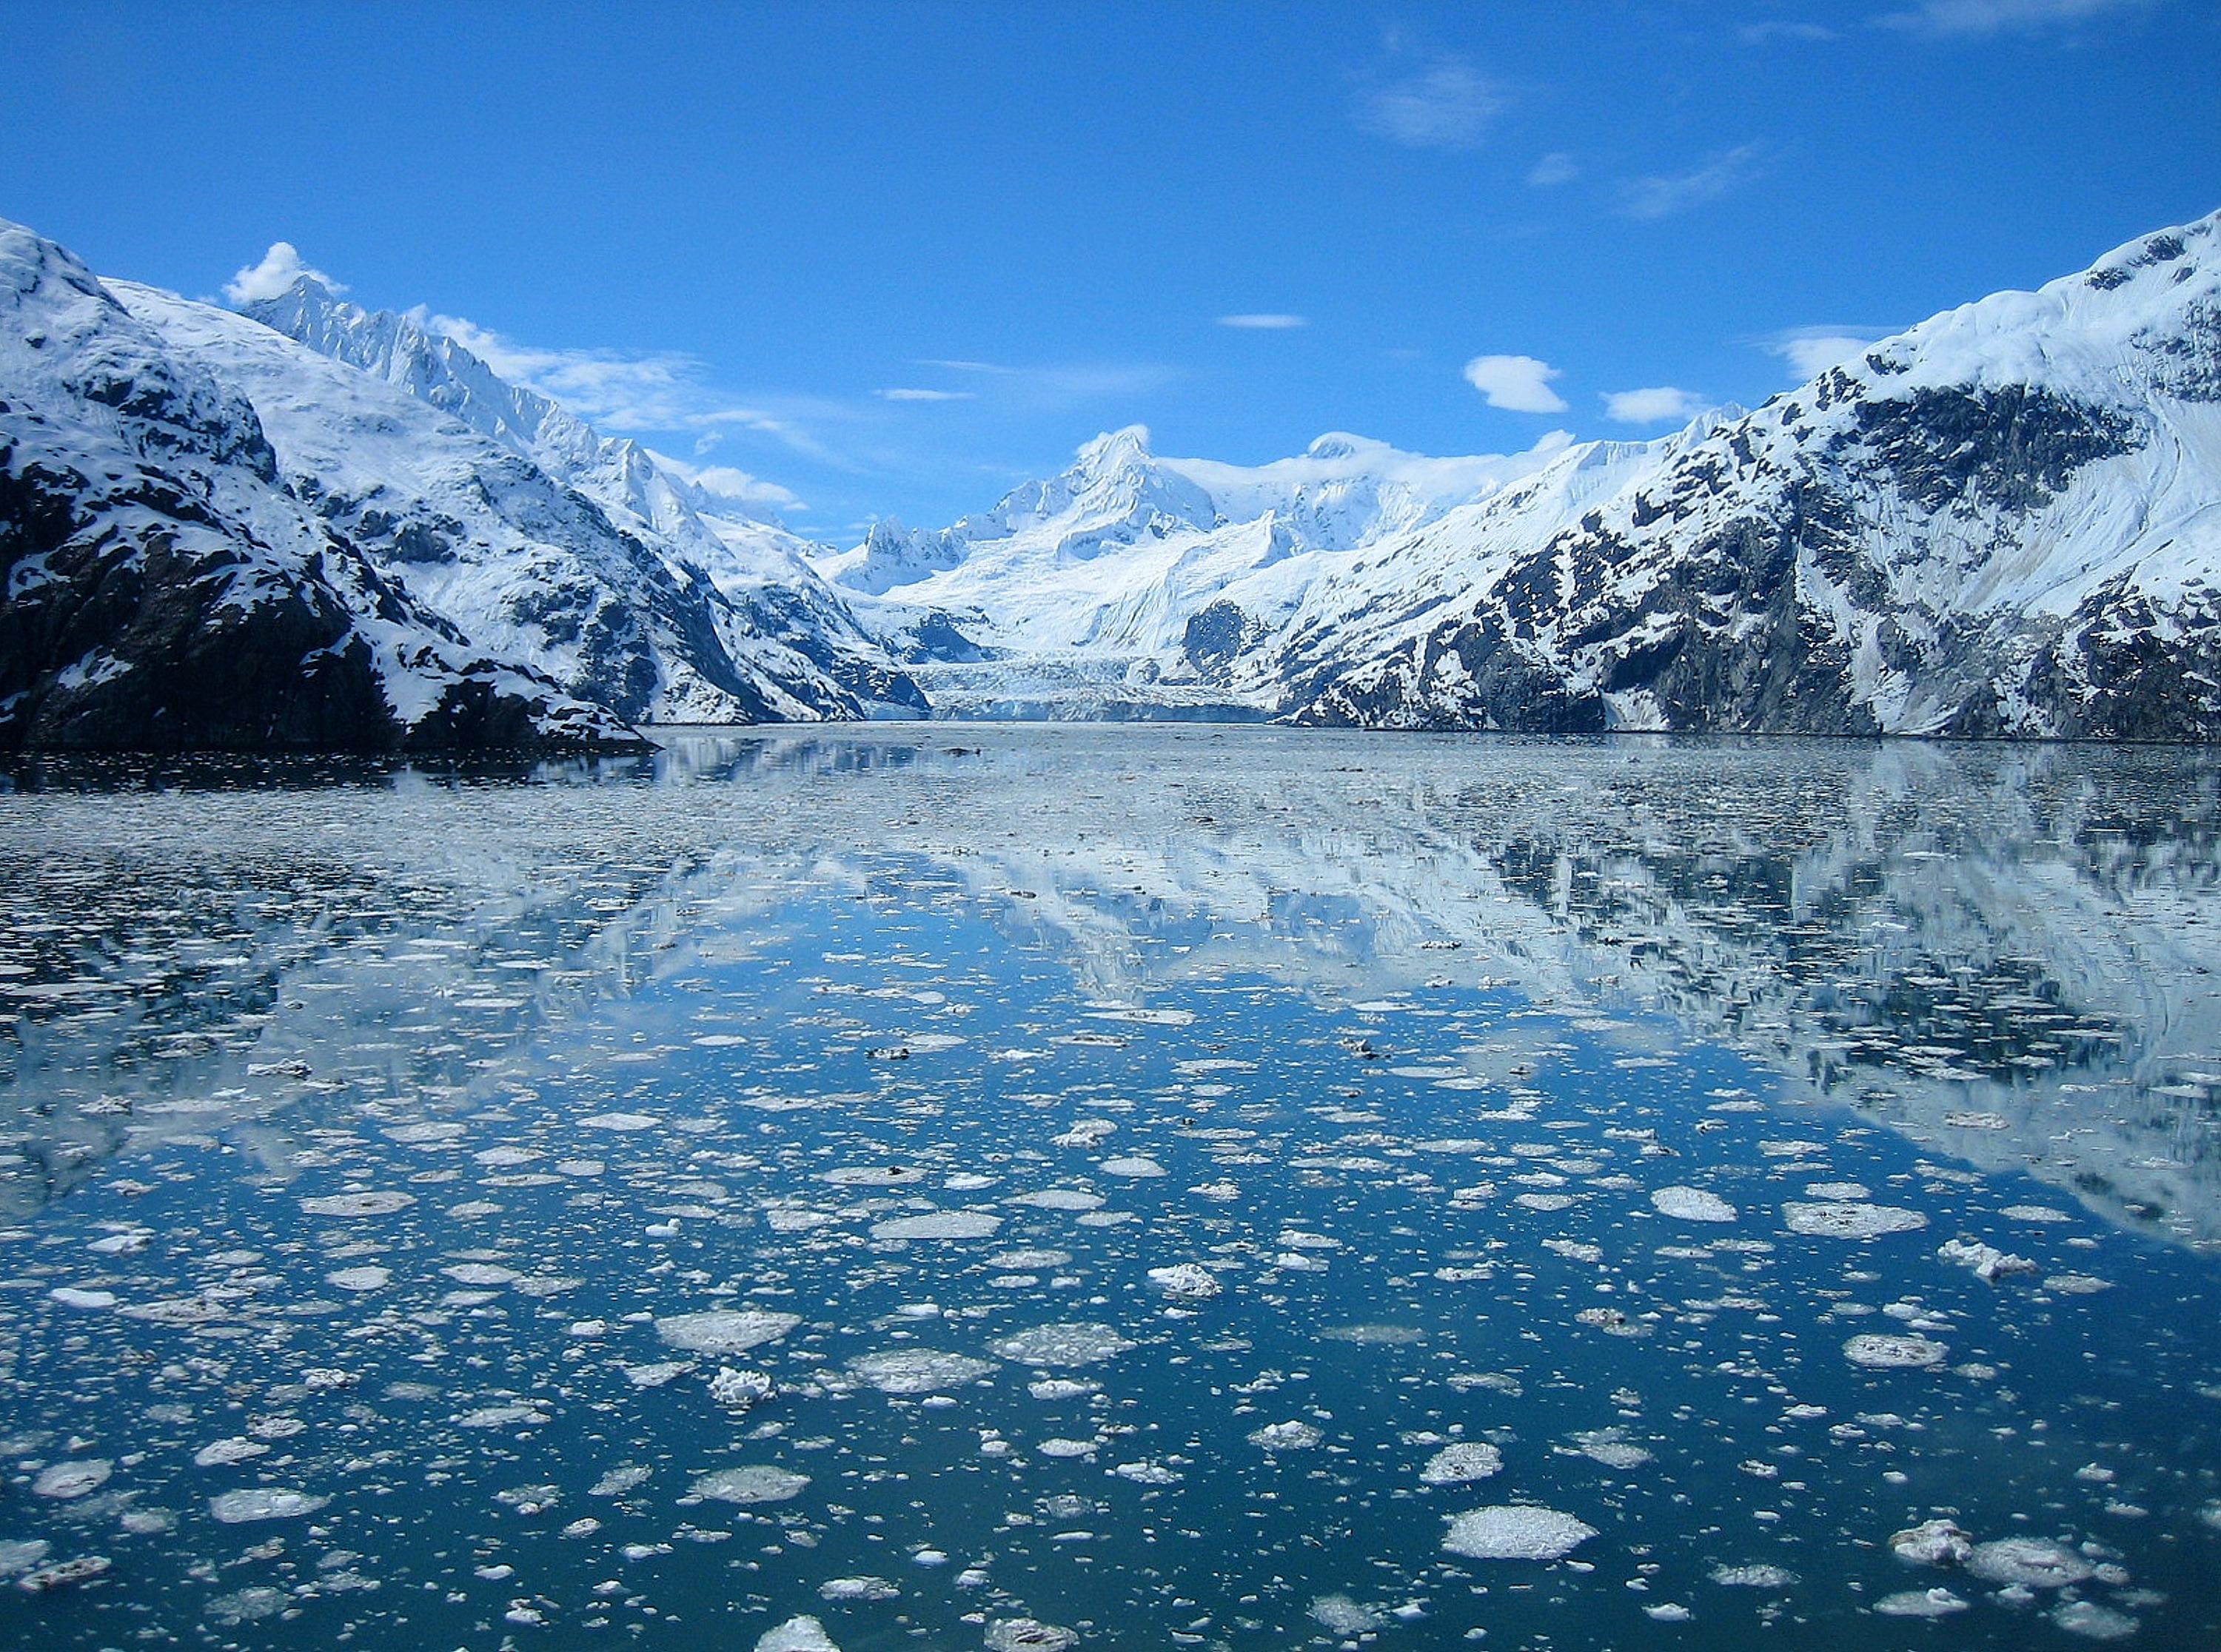
nature, mountain, snow, cold, winter, sky, lake, mountain range, ice, scenic, glacier, floating, arctic, outside, clouds, mountains, chunks, reflections, vista, alaska, moraine, landform, glacier bay, arctic ocean, lake water, geographical feature, glacial landform, geological phenomenon, ice cap